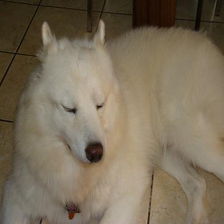
Species: dog
Breed: samoyed